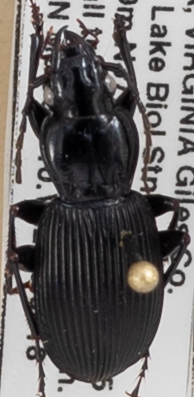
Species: Pterostichus lachrymosus
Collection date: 2019-06-18
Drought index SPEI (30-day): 0.36
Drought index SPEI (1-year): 2.09
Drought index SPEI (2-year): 2.09